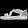
Label: Sandal